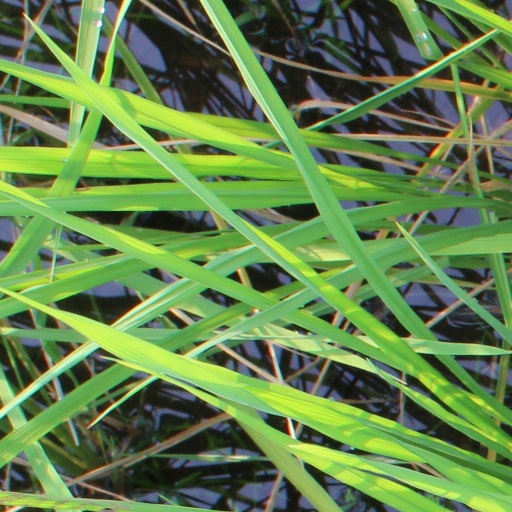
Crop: rice